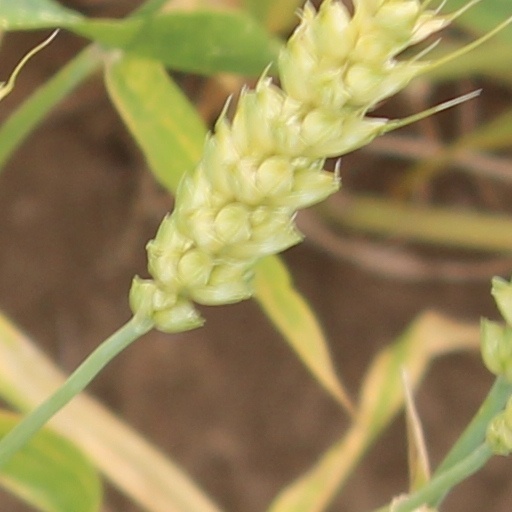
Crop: wheat